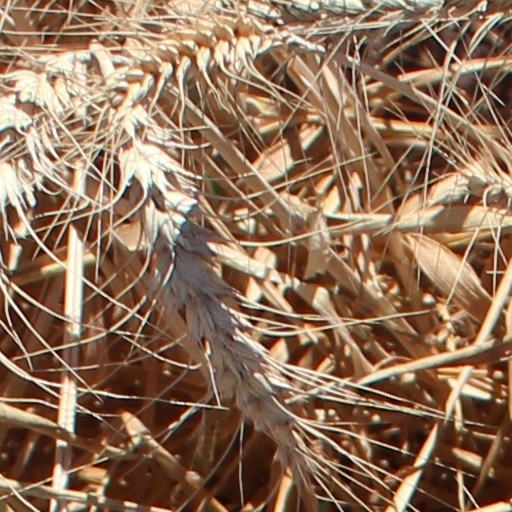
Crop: wheat